6 Squadron SAAF

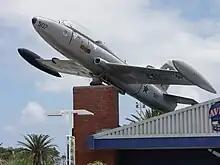
Impala Mk1 as flown by the Squadron at the time of disbanding

6 Squadron was a South African Air Force unit first formed just before World War II. It was disbanded and re-created a number of times, finally disbanding in October 1990.